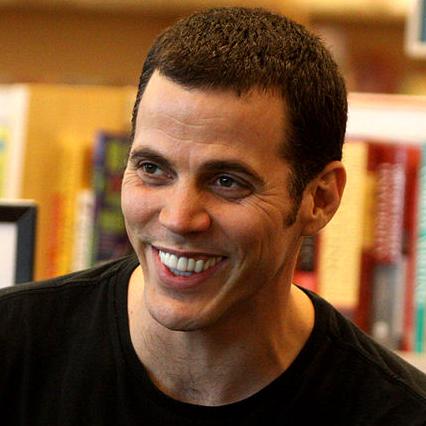
Age: 36